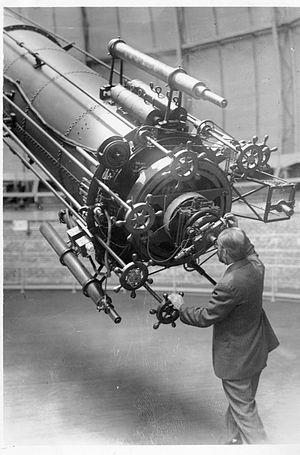
George A. Van Biesbroeck, est un astronome belgo-américain.
Lors des derniers siècles, quelques étoiles ont été nommées d'après des personnes, généralement leur découvreur ou une personne ayant contribué à un avancement particulier dans la connaissance de cette étoile. Ces étoiles restent en nombre limité, la plupart n'ayant que des numéros de catalogues et certaines un nom traditionnel ou un nom « populaire ».